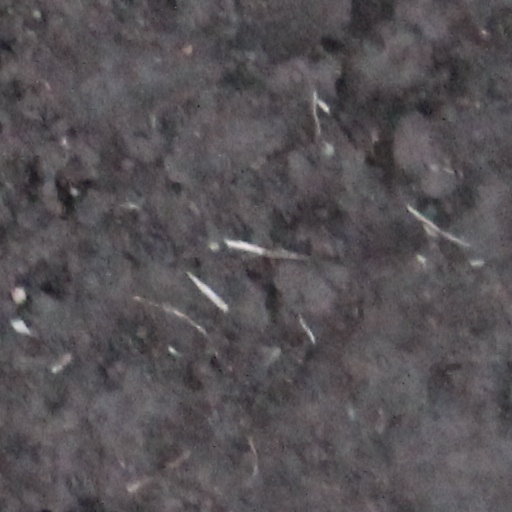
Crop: wheat